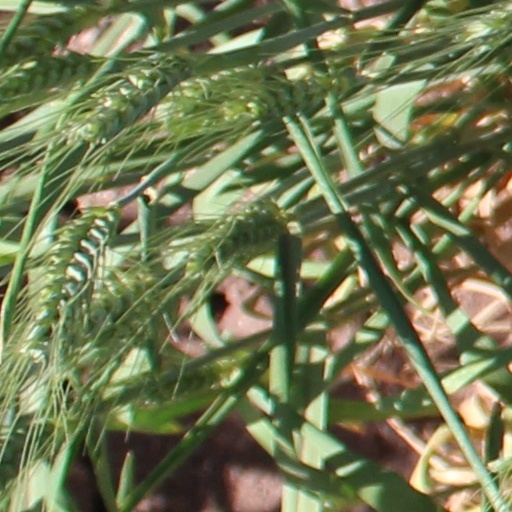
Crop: wheat